Pax Americana

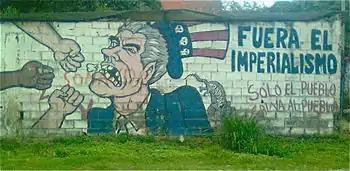
Street art in Caracas, depicting Uncle Sam and accusing the American government of imperialism

The modern "Pax Americana" era is cited by supporters and critics of U.S. foreign policy since the beginning of World War II. In 1941, before the entrance of the United States into the War, US Ambassador to Canada, James H. R. Cromwell, published a book, titled "Pax Americana". As the title implies, the book envisages the postwar world order with the interventionist US policy. Another wartime book confirms that the postwar era "might well be known as Pax Americana." Both the world and the United States need American peace and the United States must insist upon it and accept nothing less. Explicit criticisms of the idea of Pax Americana appear in the United States synchronously.